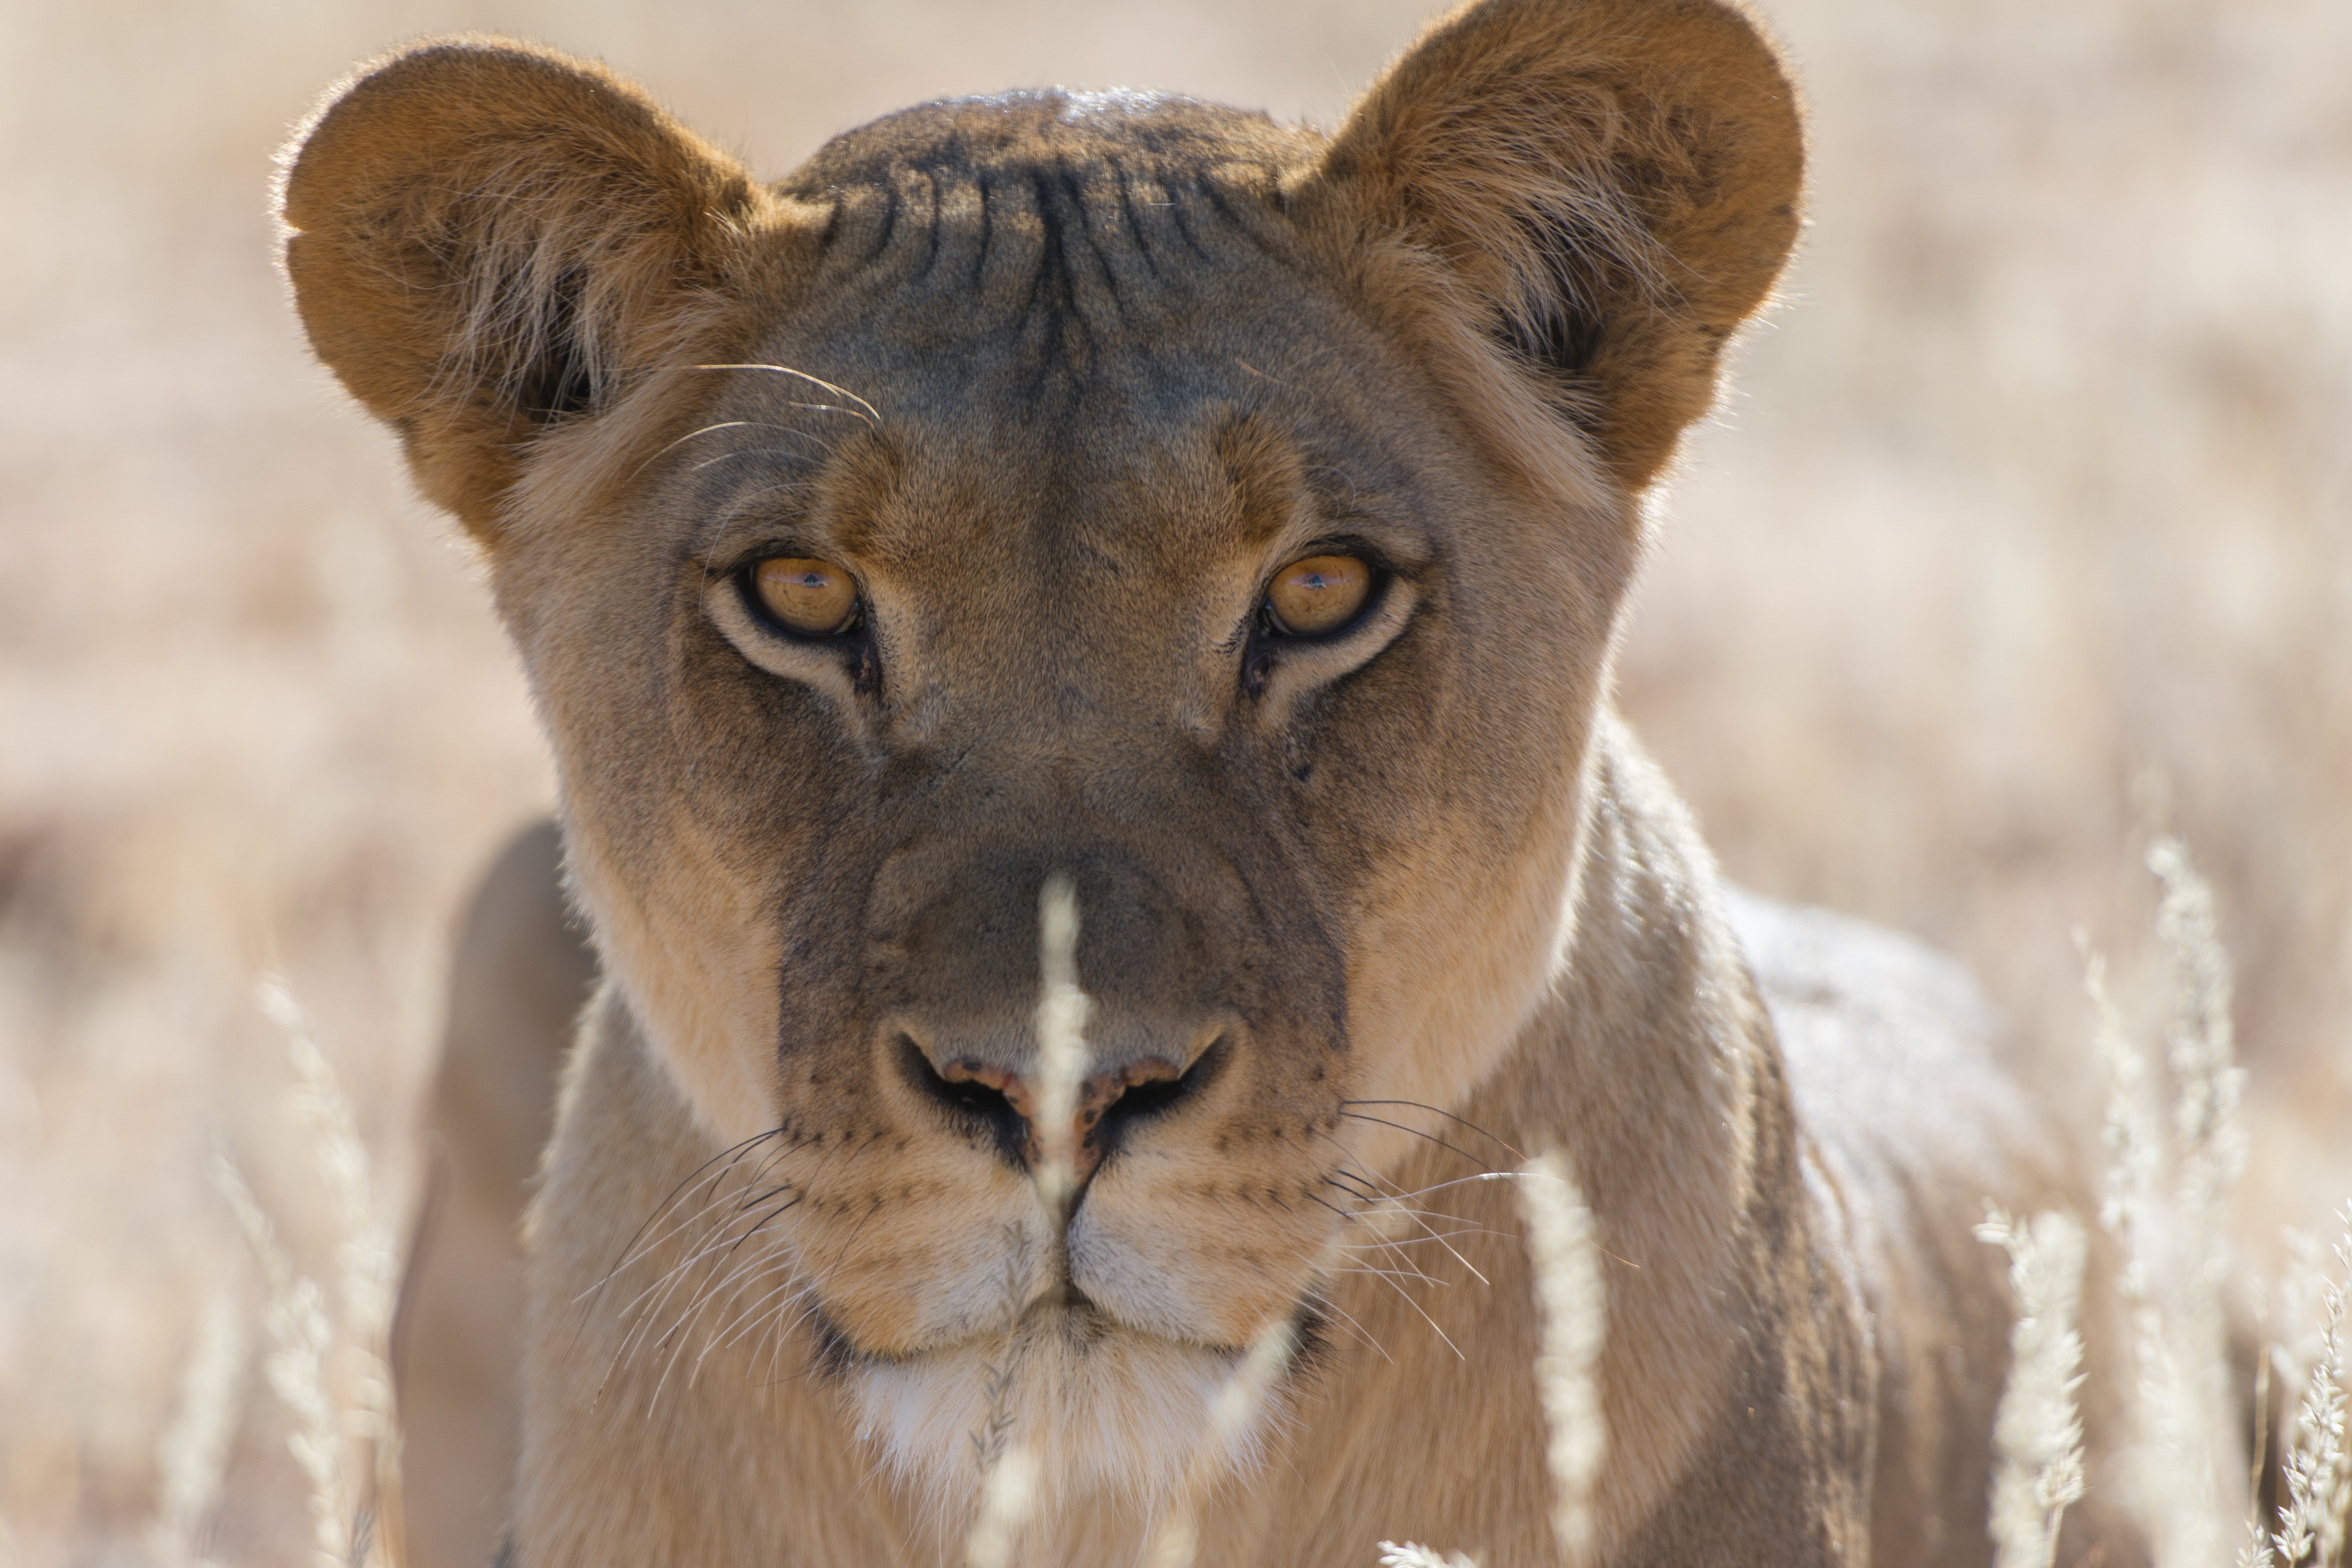
adventure, wildlife, mammal, mane, fauna, savanna, lion, close up, whiskers, snout, vertebrate, safari, big cats, cat like mammal, masai lion